Kyle Larson

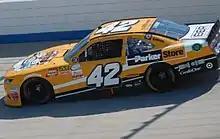
Larson racing at Dover in 2017

In 2022, Larson drove the No. 17 car for HMS at Road America where he finished 2nd to eventual winner Ty Gibbs. On August 20, Larson won at Watkins Glen.